Brilliant Pebbles

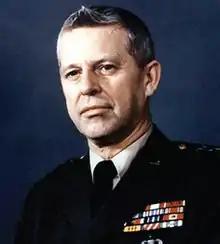
Daniel Graham proposed the Smart Rocks concept that ultimately led to Brilliant Pebbles.

There are a wide variety of stories about the origins of Ronald Reagan's Strategic Defense Initiative. According to one often repeated tale, it was Reagan's viewing of Alfred Hitchcock's "Torn Curtain" that did it. Edward Teller instead pointed to a talk he gave on the topic of BMD in 1967 that Reagan attended. Others point to Reagan's visit to the Cheyenne Mountain Complex in 1979; there he saw the systems that could detect a Soviet launch and then track their warheads. When he asked what they could do in that situation, the answer was "launch our own missiles". Whatever the source, Reagan was convinced that mutual assured destruction (MAD) was ridiculous, dismissing it as the international equivalent of a suicide pact.